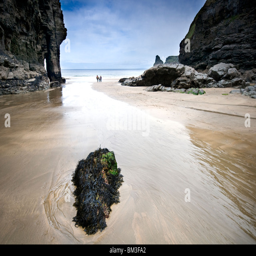
beach on the north coast